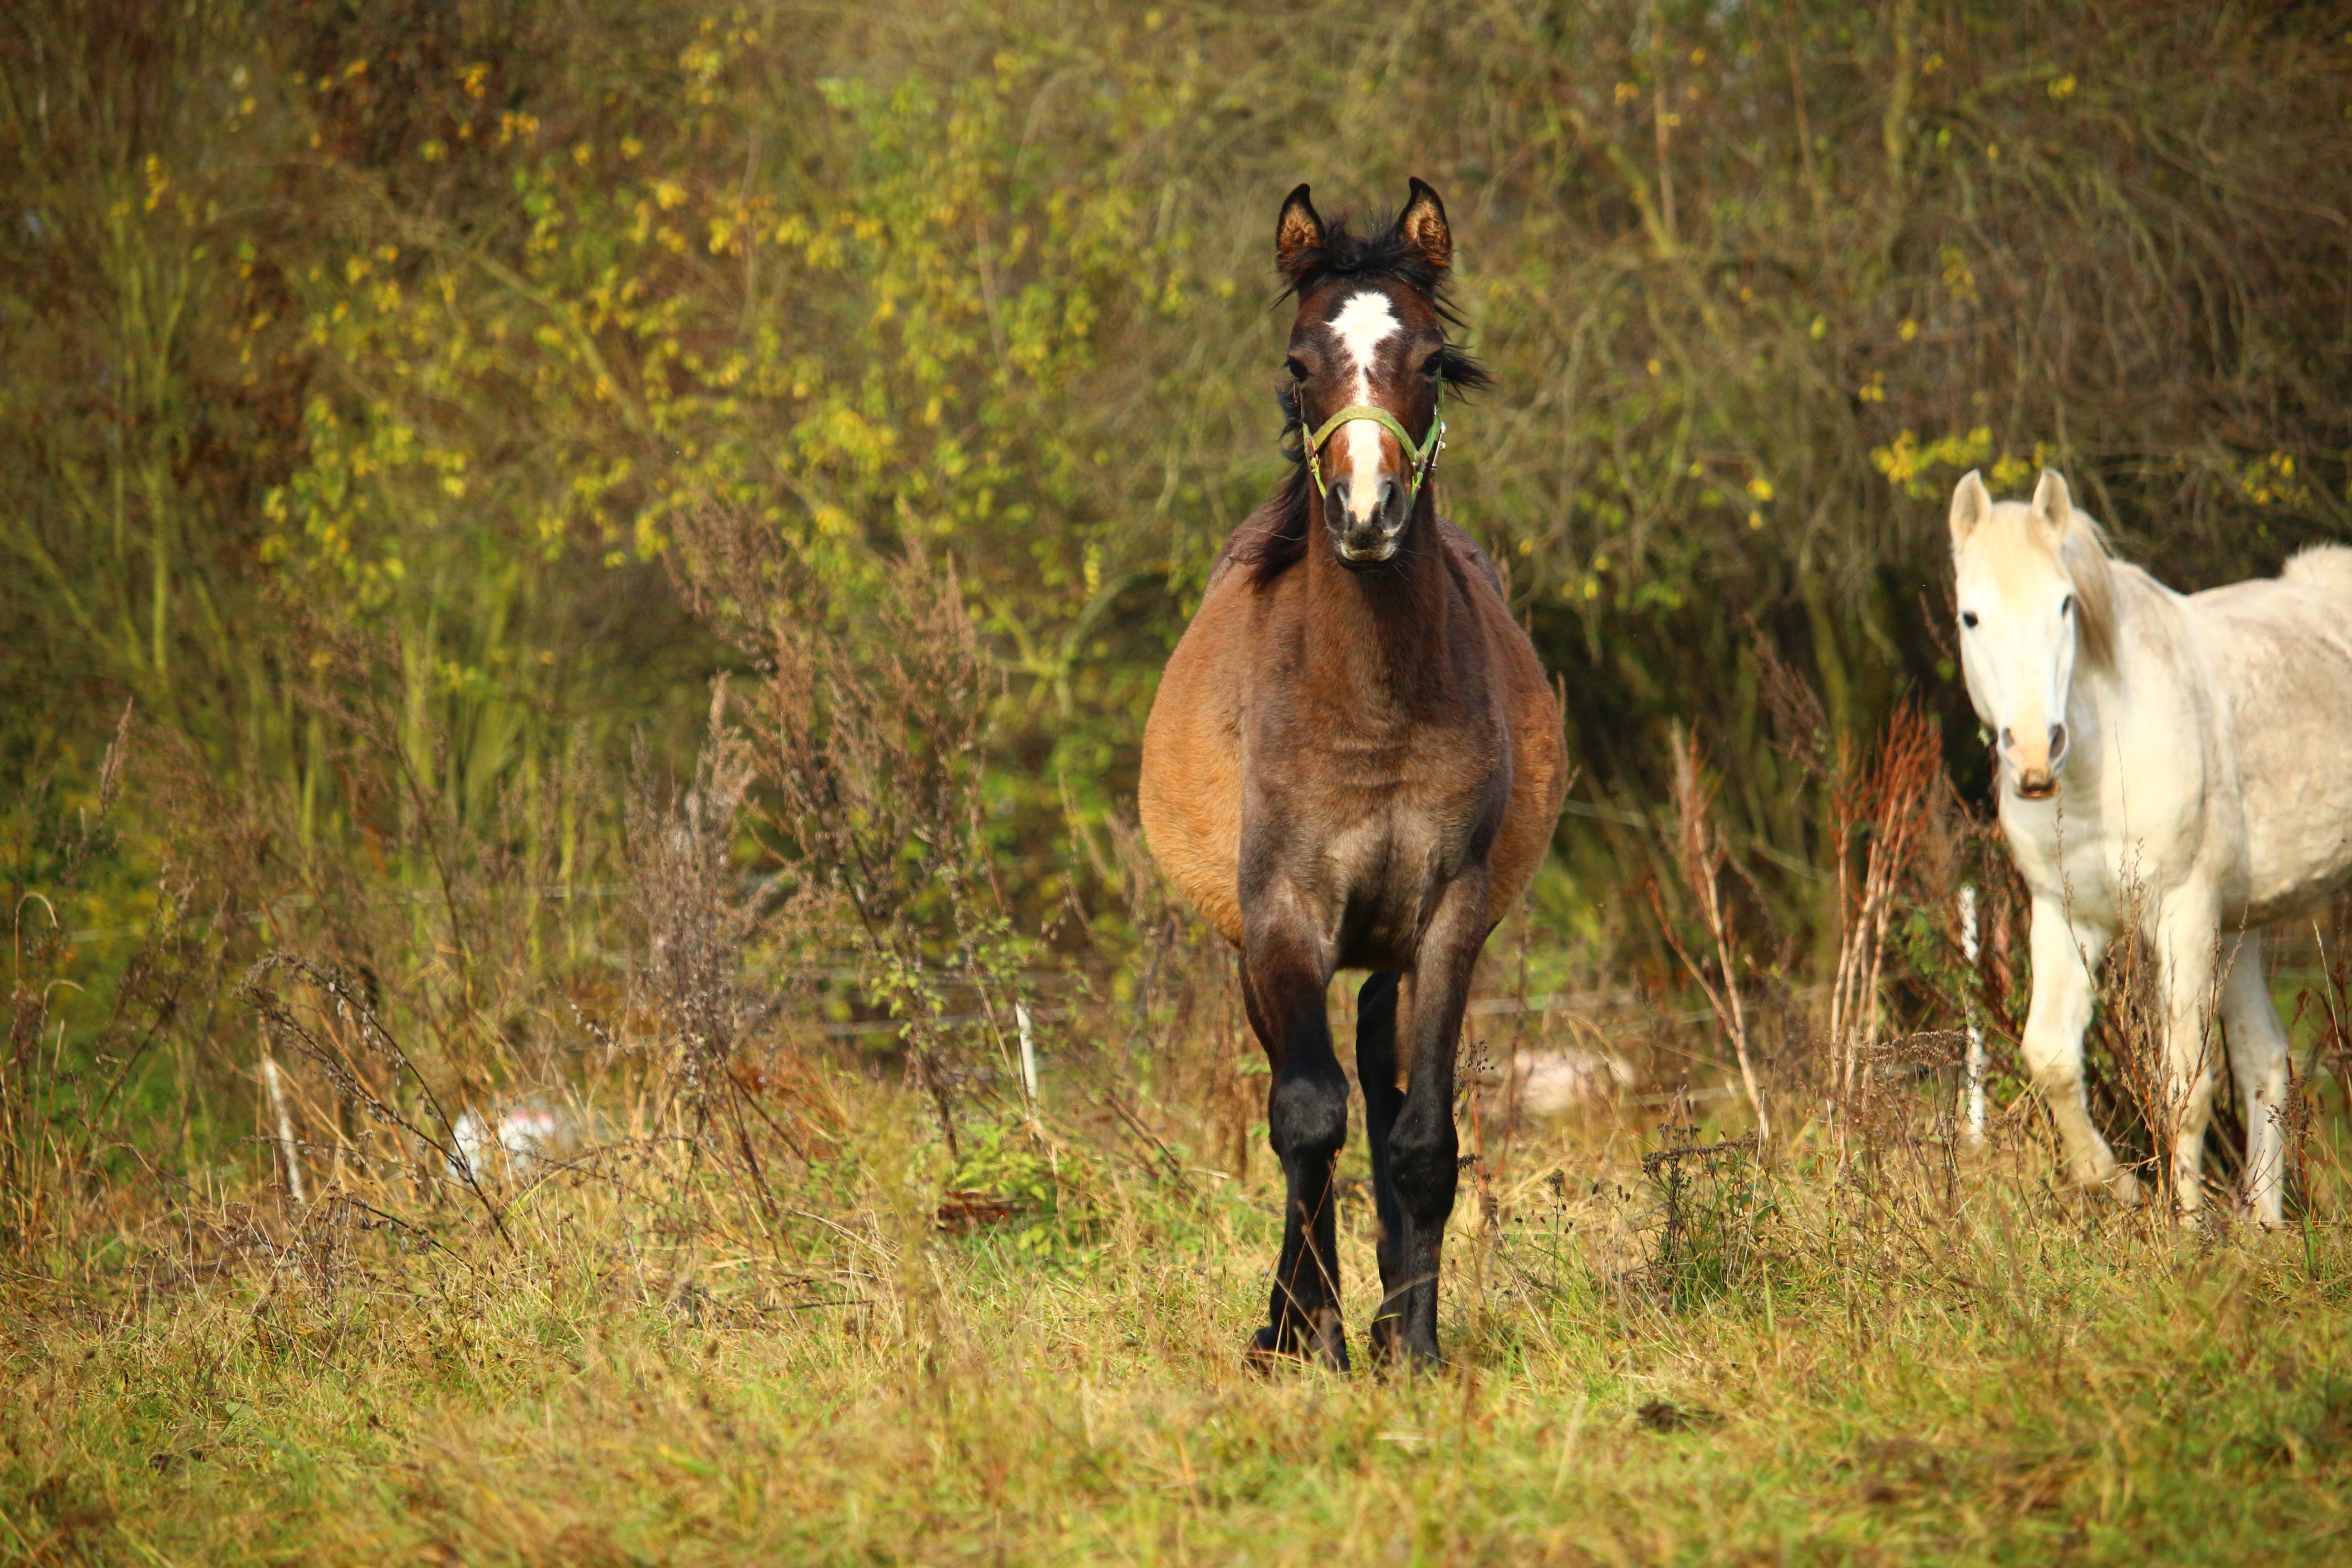
meadow, prairie, wildlife, herd, pasture, grazing, horse, autumn, brown, dust, mammal, stallion, mane, fauna, pony, grassland, rolling, vertebrate, mare, foal, colt, young animal, thoroughbred arabian, brown mold, trail riding, horse like mammal, mustang horse